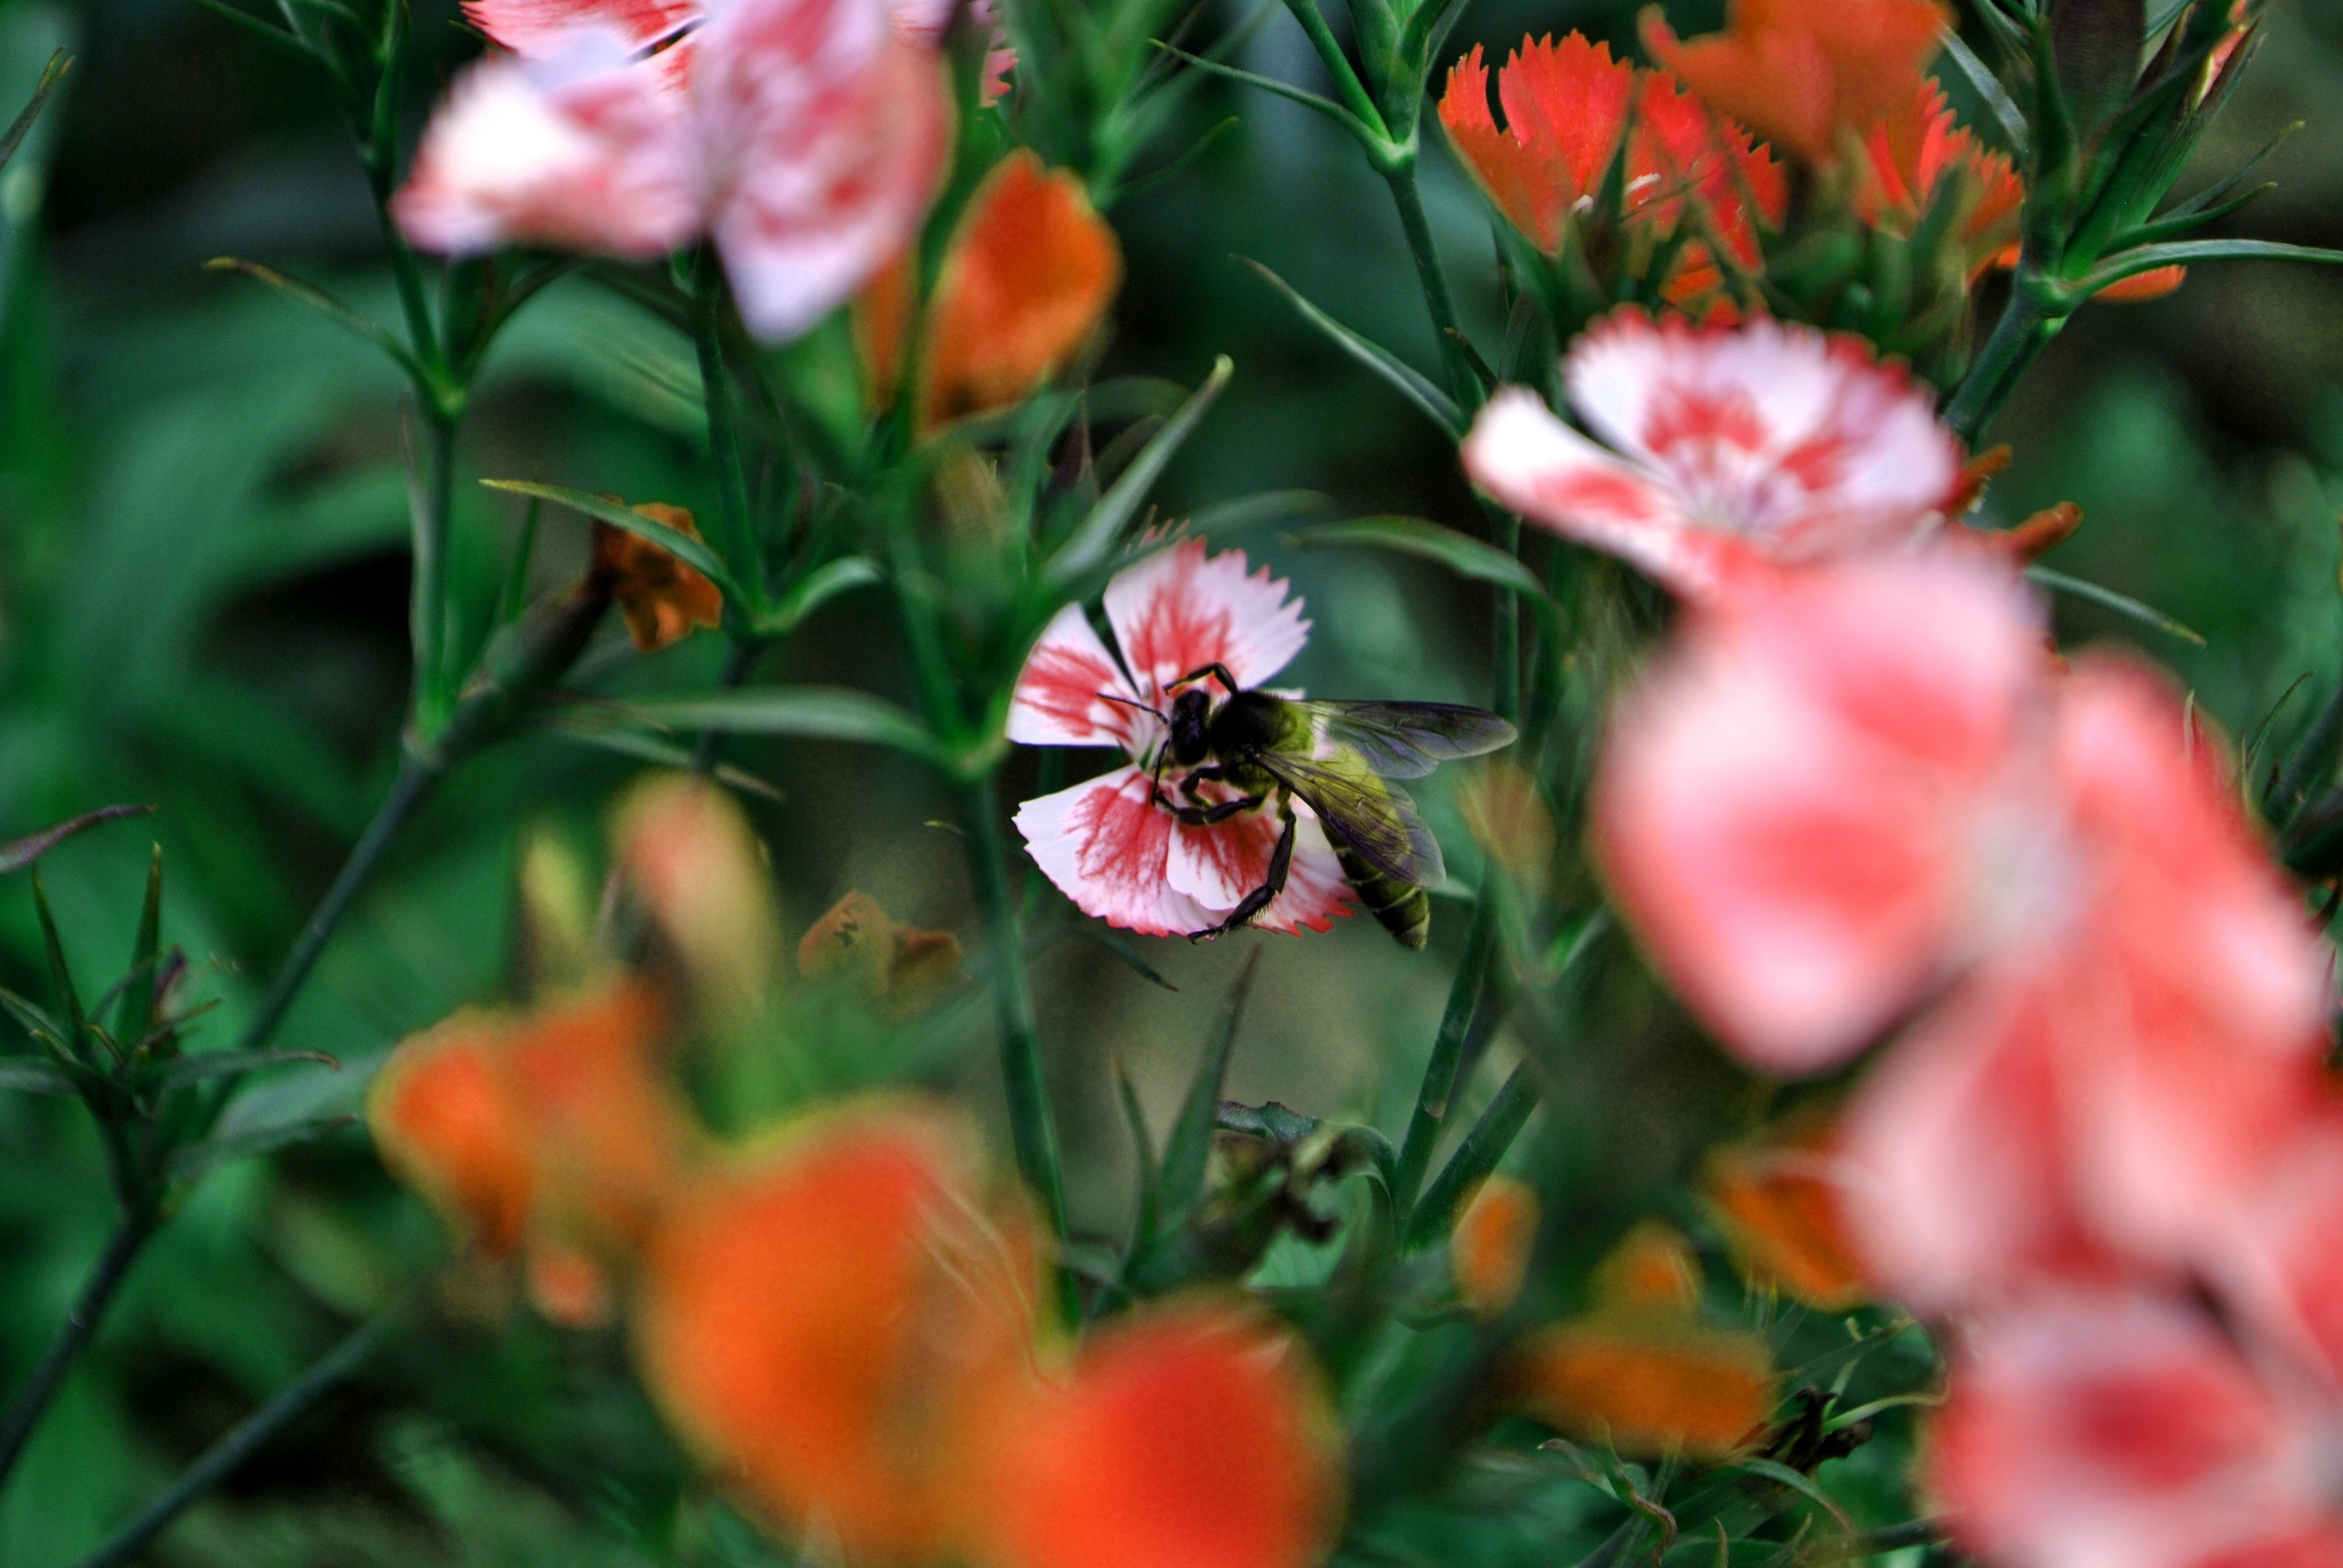
flower, flowering plant, plant, petal, wildflower, dianthus, annual plant, pink family, cinquefoil